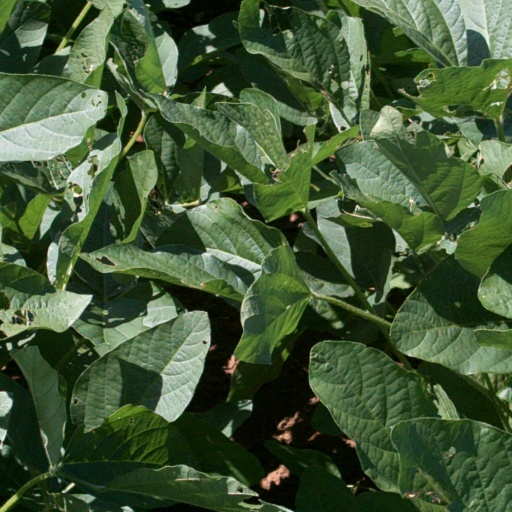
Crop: soybean